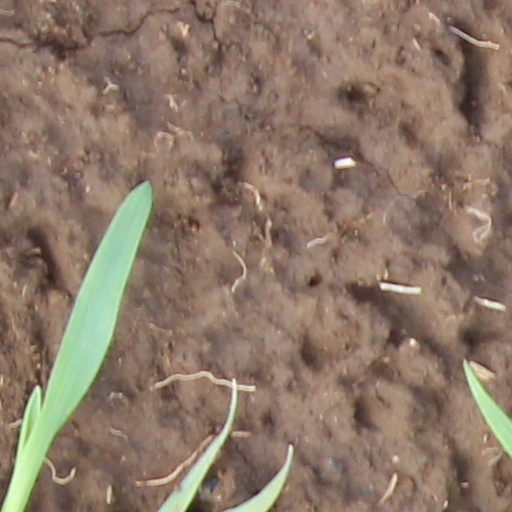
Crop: wheat